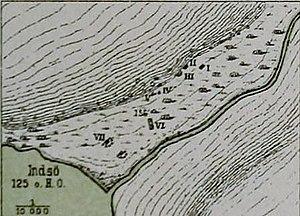
Vestiges Kagdlimiut Vatnahverfi.
Vatnahverfi, actuellement connue sous les noms de Tasikuluulik ou Qeqertaasaq en langue groenlandaise, est une ancienne colonie viking située dans l'Établissement de l'Est. Le nom de Vatnahverfi peut être approximativement traduit par « District des lacs ».